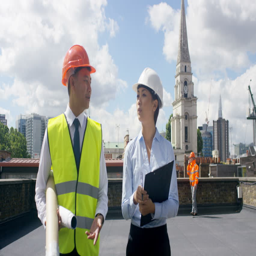
person carrying out an inspection